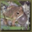
Label: frog